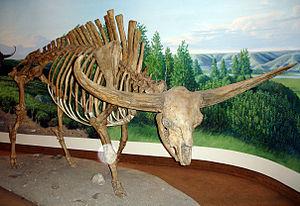
La mégafaune désigne l'ensemble des espèces animales de grande taille mais répond à différentes acceptions selon le domaine étudié. On définit ainsi arbitrairement l'ensemble des mammifères les plus lourds. Pour la faune du sol, il s'agit d'animaux de taille supérieure à 80 mm. On parlera par extension de mégafaune pour les acariens de l'ordre du millimètre vis-à-vis d'acariens de l'ordre de dizaine de micromètres. La faune de plus petite taille est classée dans la macrofaune et la microfaune.